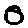
Label: 0